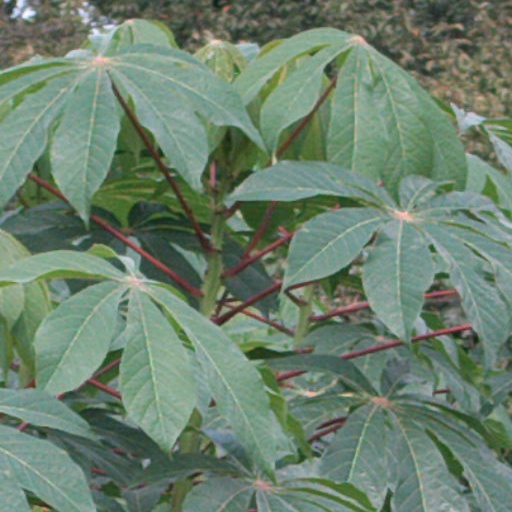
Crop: cassava